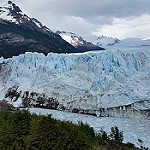
Label: glacier